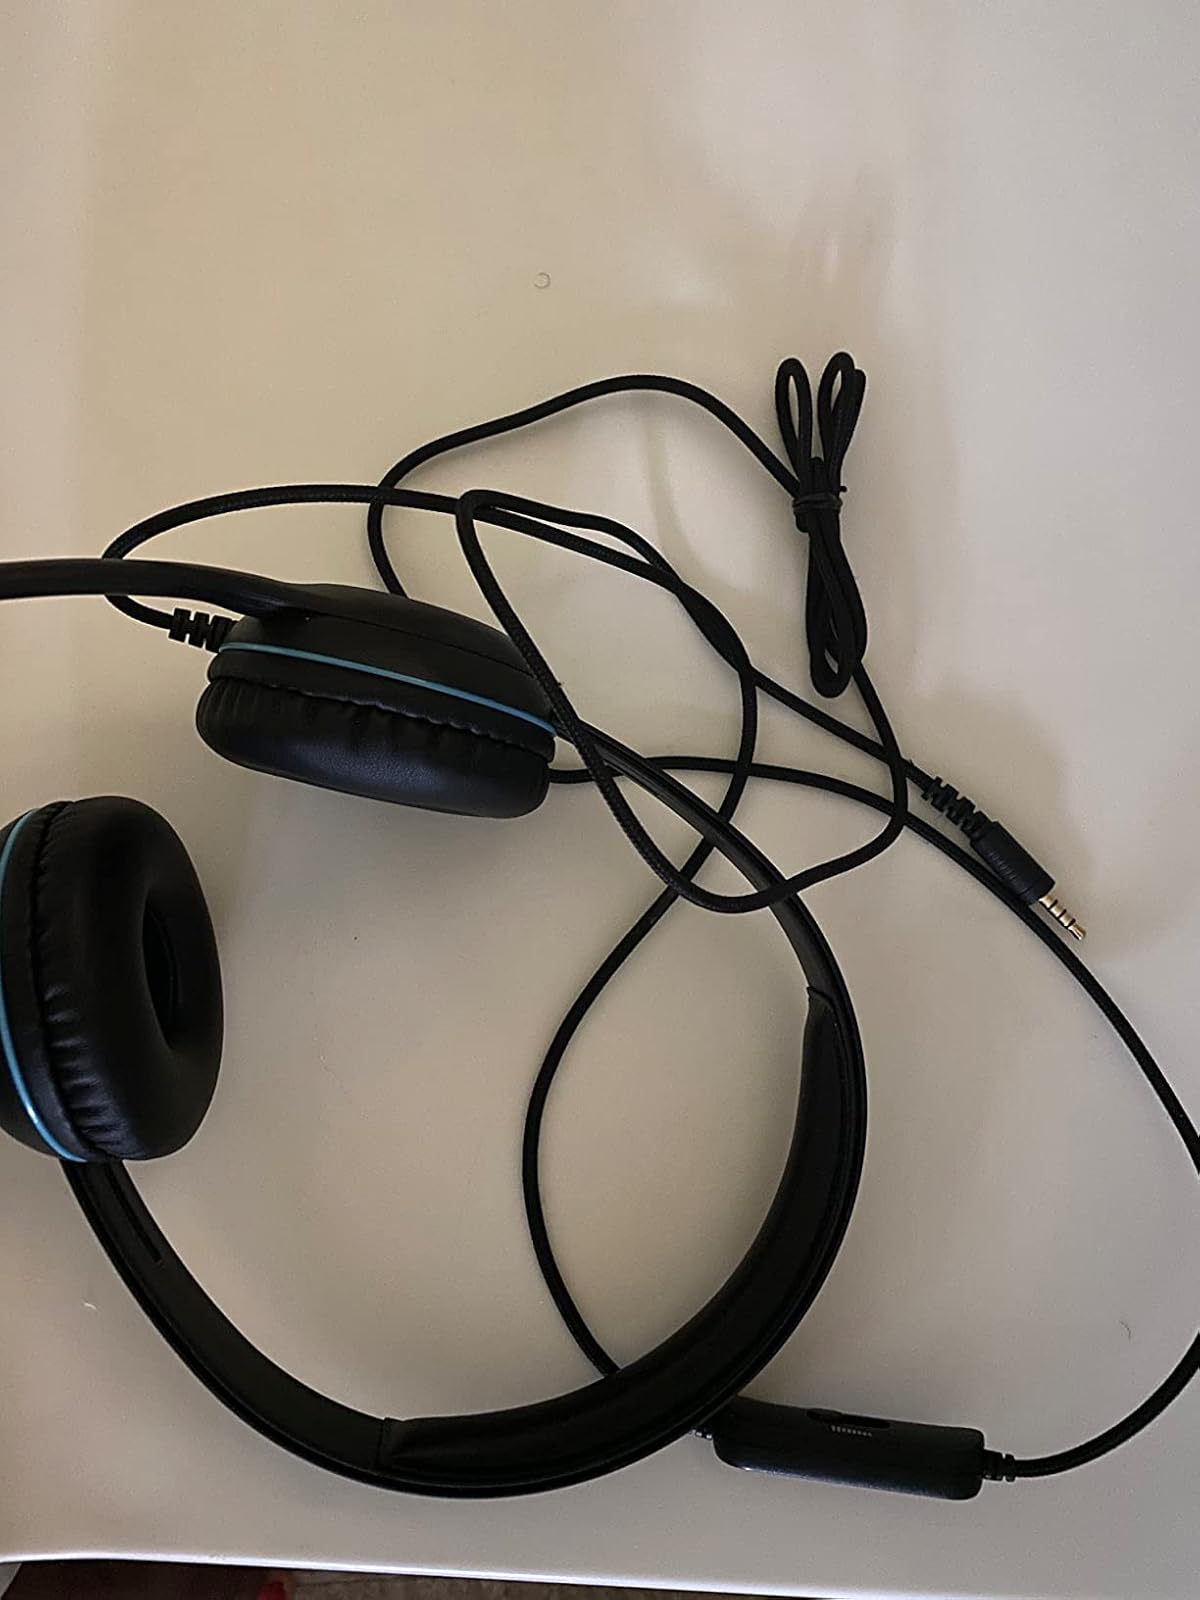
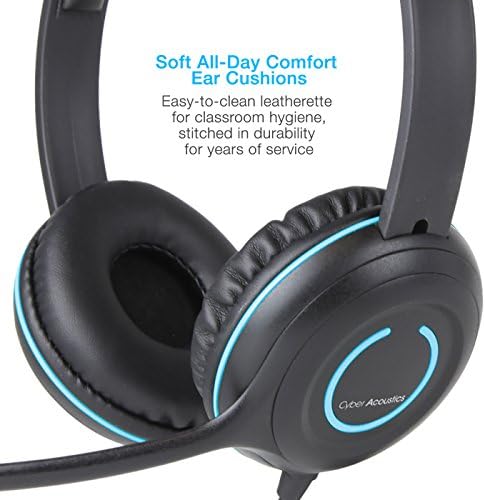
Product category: headphones
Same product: yes